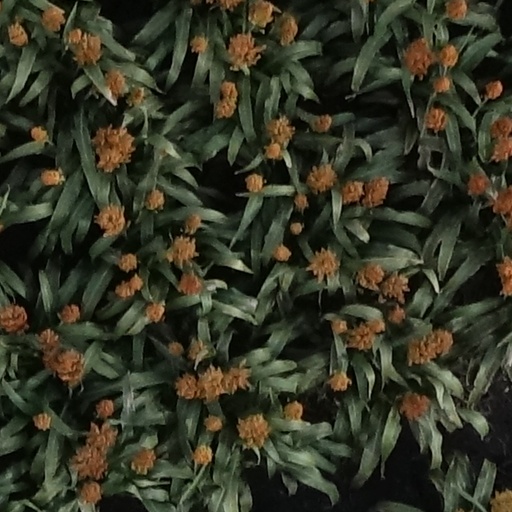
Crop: sorghum